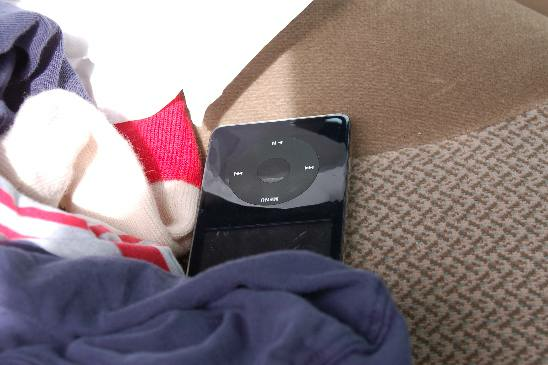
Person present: No